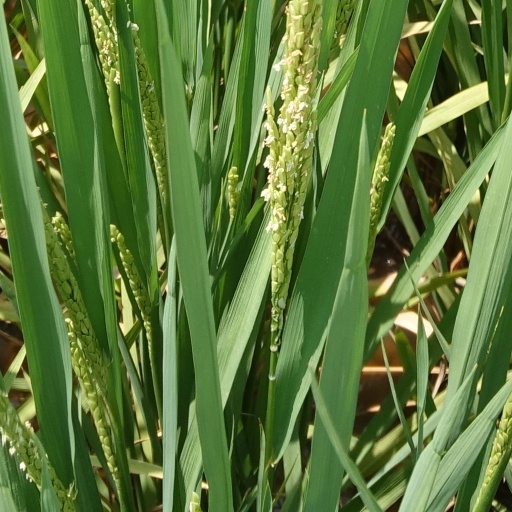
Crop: rice